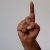
The image shows a hand gesture representing the letter 'D' in Indian Sign Language.